Glaucium flavum

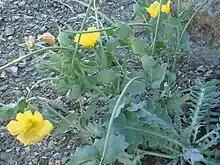
Growing in sand in Spain

It is found in North Africa, within Macaronesia, Canary Islands, Algeria, Libya, Tunisia and Morocco. Within Western Asia it is found in the Caucasus, Georgia, Cyprus, Egypt (in the Sinai), Lebanon, Syria and Turkey. In eastern Europe, it is found within Ukraine. In middle Europe, it is in Belgium, Germany, Netherlands and Slovakia. In northern Europe, in Denmark, Ireland, Norway, Sweden and United Kingdom. In south-eastern Europe, within Albania, Bosnia and Herzegovina, Bulgaria, Croatia, Greece, Italy, Montenegro, Sicily and Malta, North Macedonia, Romania, and Slovenia. In southwestern Europe, it is found in France, Portugal and Spain.